Dariusz Sośnicki

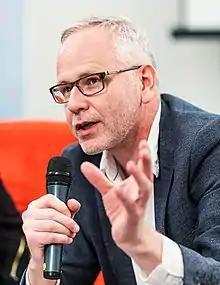
Dariusz Sośnicki

Dariusz Sośnicki is a Polish poet. He was born in 1969 in Kalisz, and studied philosophy at the Adam Mickiewicz University. From 1994 to 1996, he edited the literary journal "Nowy Nurt" (New Current). In 2001 he attended the University of Iowa on a writer's grant. He has published numerous books and his work has been translated into English and Romanian, among other languages. He has also translated the work of WH Auden into Polish.